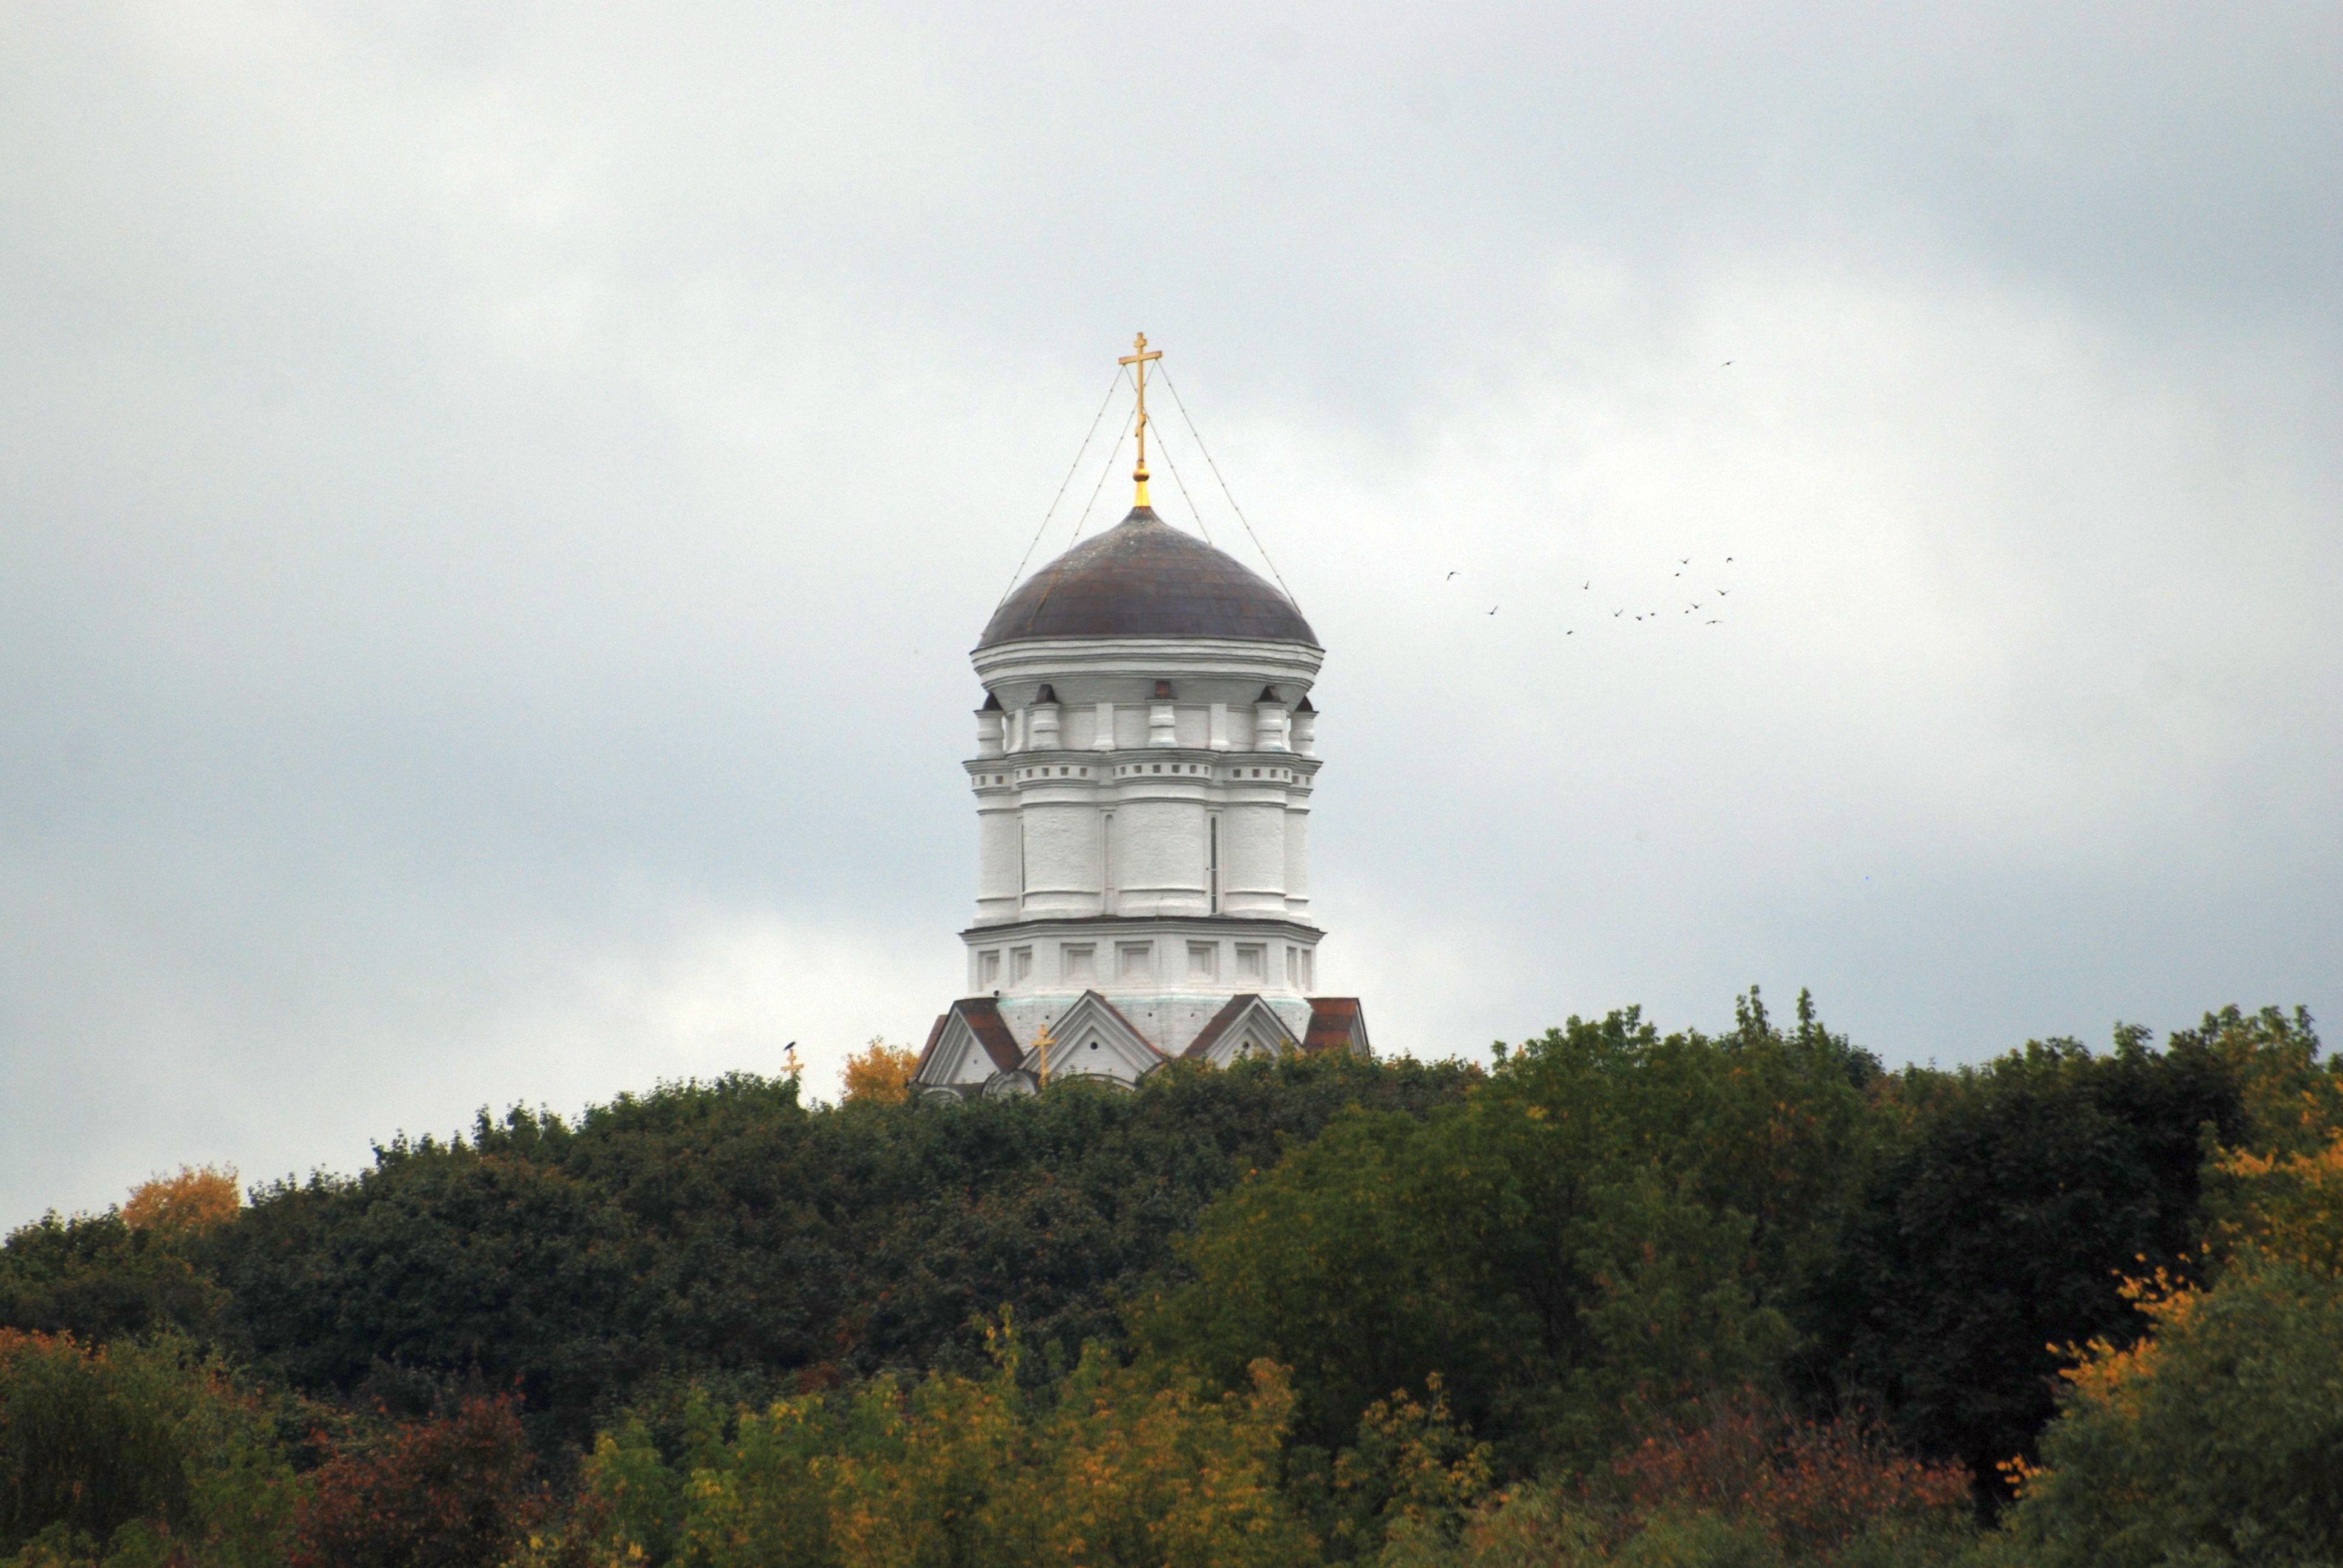
lighthouse, city, cityscape, tower, landmark, nikon, cool image, moscow, russia, d80, cityscapes, moskau, nikond80, moscou, bej, goldstaraward